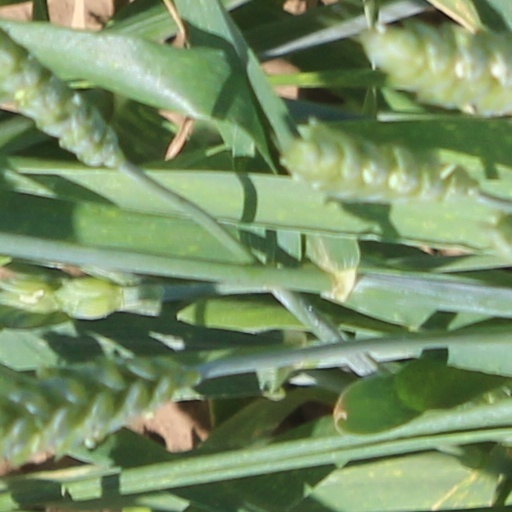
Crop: wheat